But It's Nothing Serious

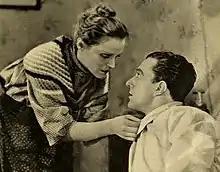

But It's Nothing Serious is a 1936 Italian "white-telephones" romantic comedy film directed by Mario Camerini and starring Vittorio De Sica, Elisa Cegani and Assia Noris. It is based on a play by Luigi Pirandello. Two years later Camerini remade it as a German film "The Man Who Couldn't Say No".